Image

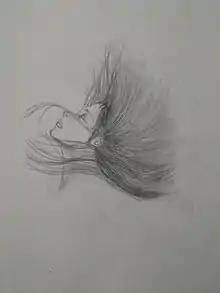
Picture, Image

A " is a single static image. This phrase is used in photography, visual media, and the computer industry to emphasize that one is not talking about movies, or in very precise or pedantic technical writing such as a standard.